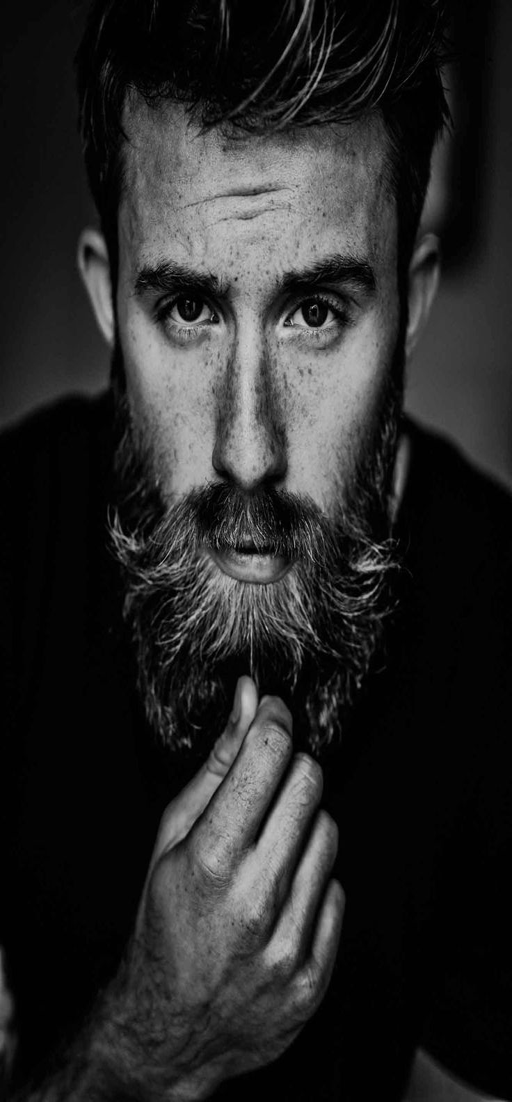
i 'm not sure of this model 's name , but his beard is perfect .